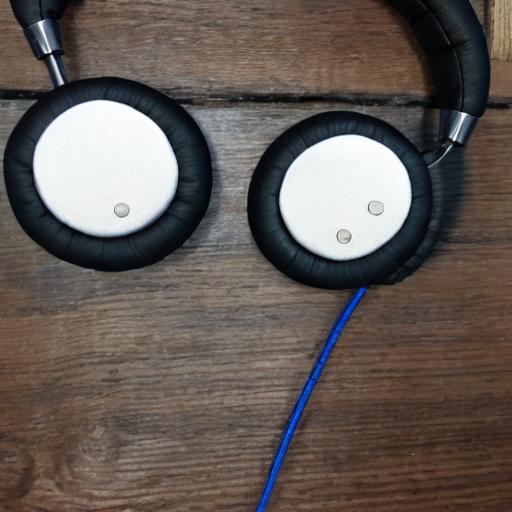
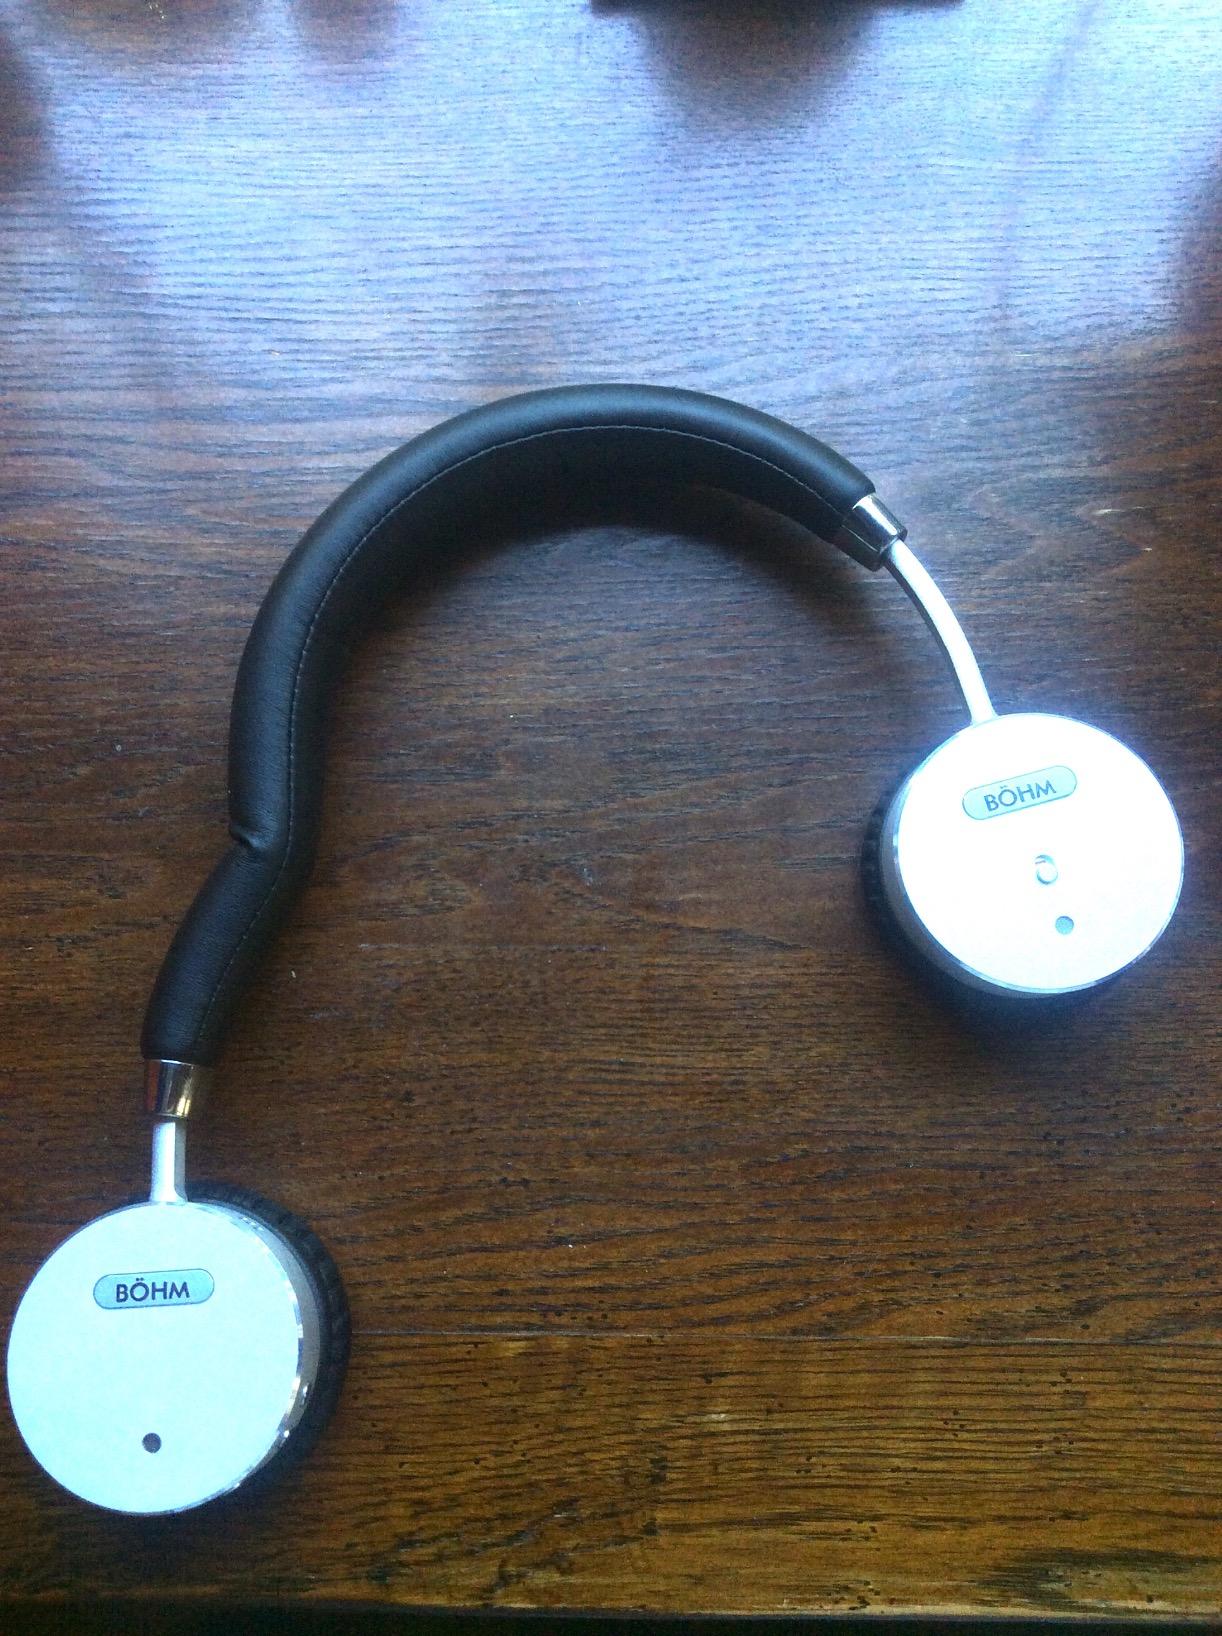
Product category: headphones
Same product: no